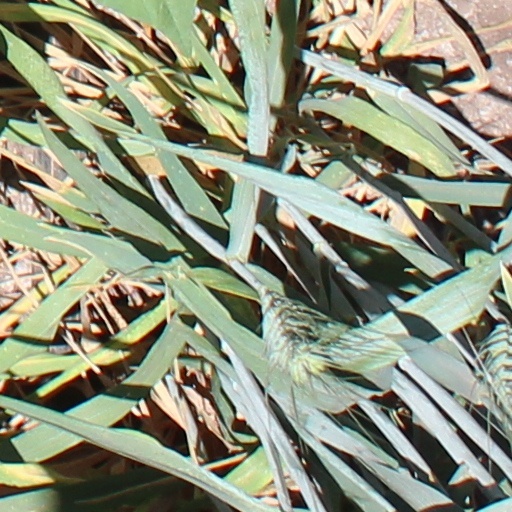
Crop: wheat